SIAI S.16

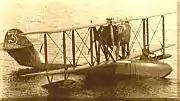
SIAI S.16

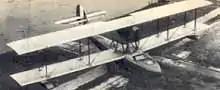
SIAI S.16"bis"

The SIAI S.16 was an Italian passenger flying boat, later serving as a military reconnaissance-bomber, claimed to be the most successful flying-boat of the 1920s.